Poolesville High School

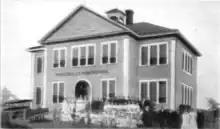

The current school building dates back to 1953, but has had over 22 additions made since then, with the last major revision happening in 1978. The building housed Poolesville's middle school and high school up until 1997 when John Poole Middle School was built.